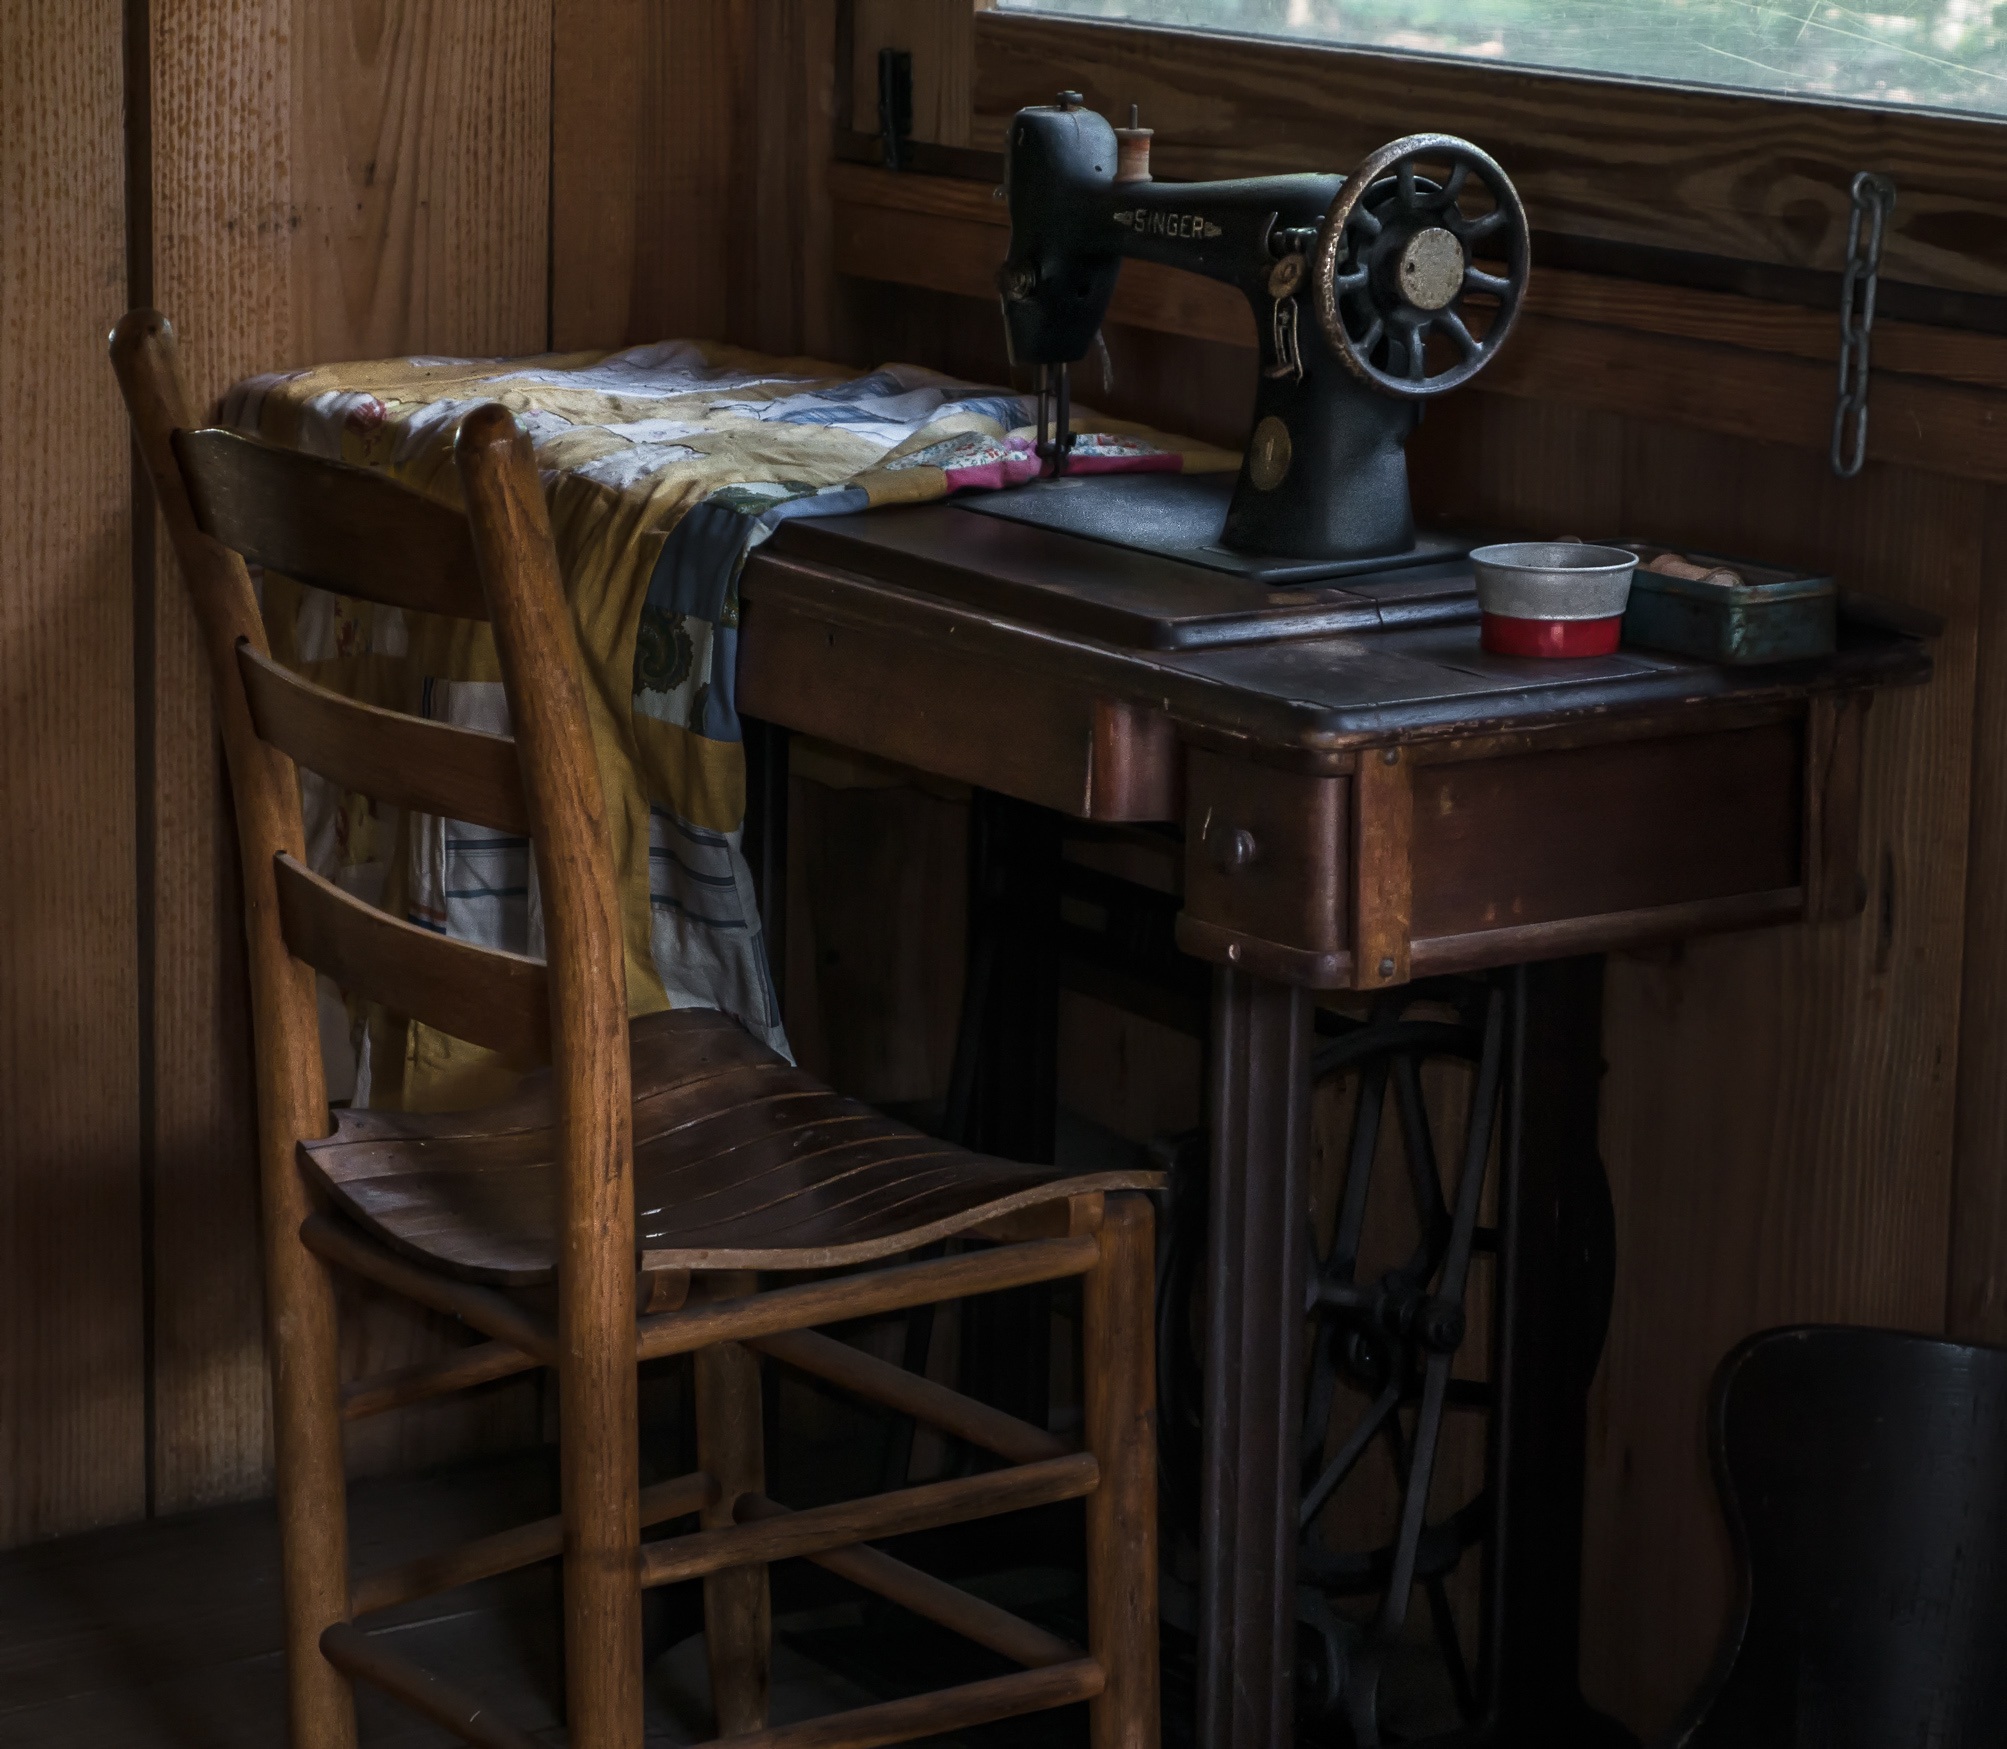
desk, table, wood, antique, morning, chair, old, home, village, cabin, kitchen, furniture, room, sewing, sewing machine, art, historical, florida, colonial, cabinetry, ft christmas